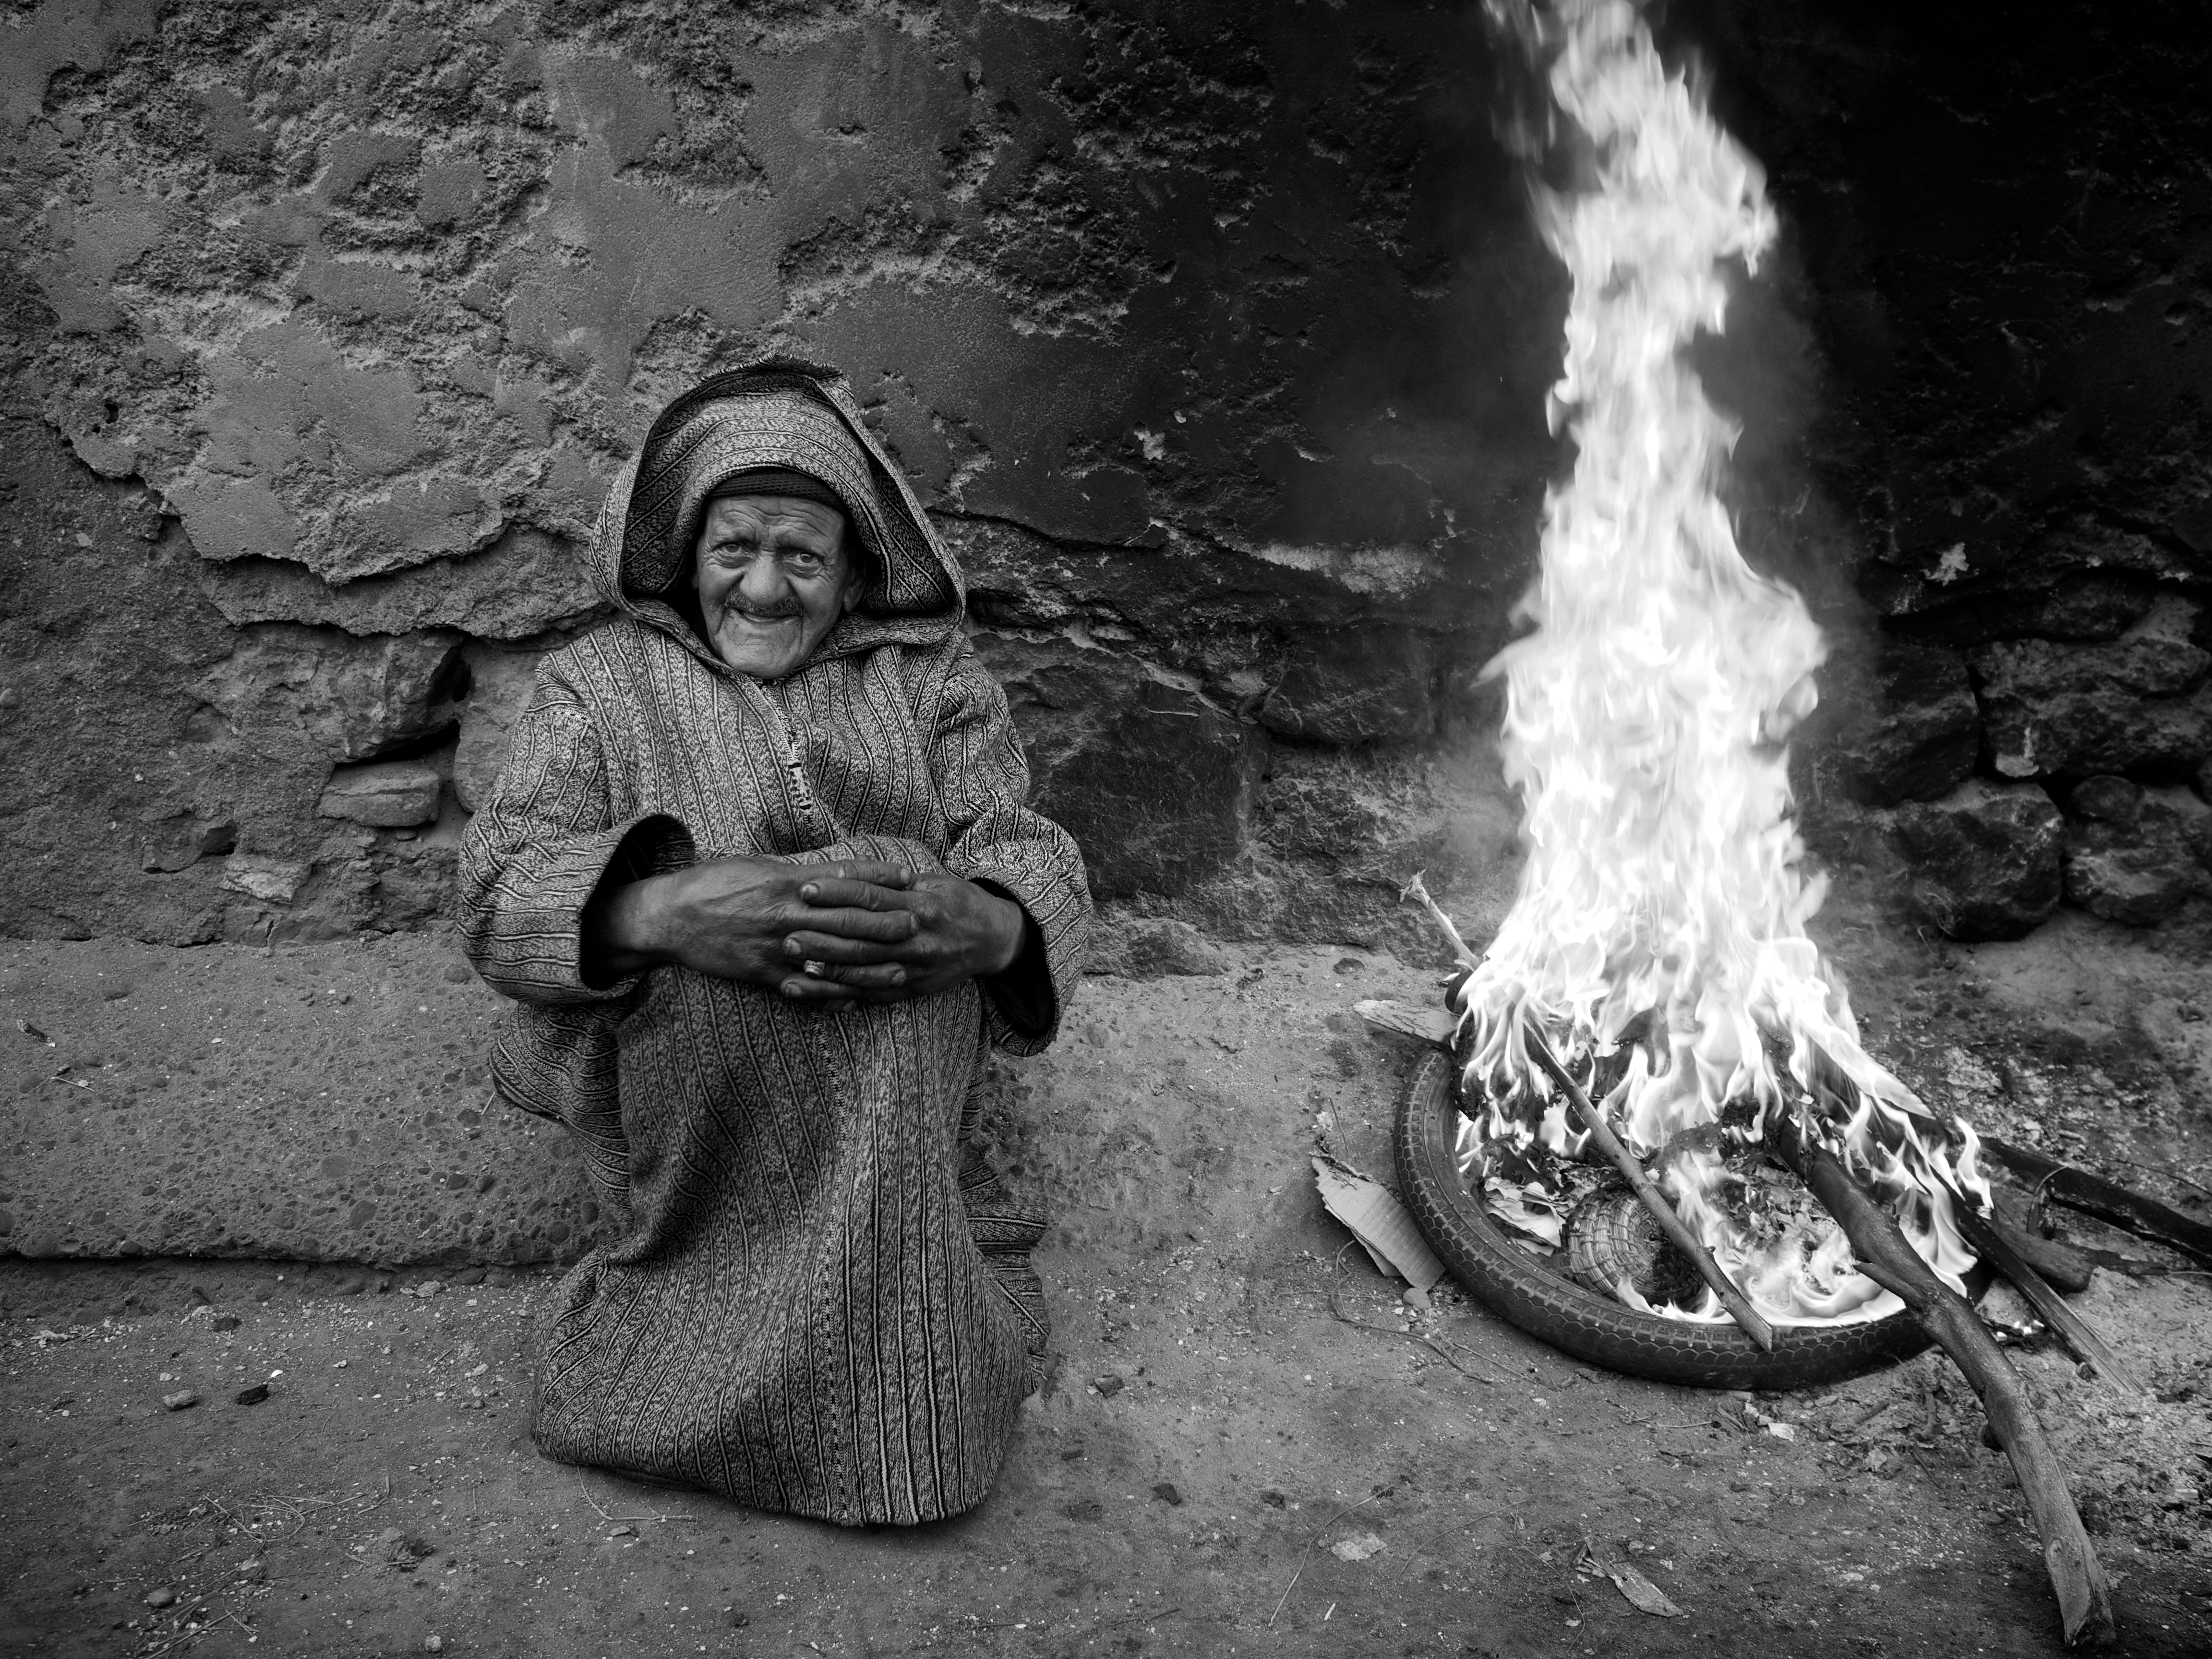
black and white, white, street, photography, ebook, training, darkness, black, monochrome, streetphotography, flickr, thomas, video, olympus, photograph, omd, fuji, leica, monochrom, leuthard, hcb, thomasleuthard, monochrome photography